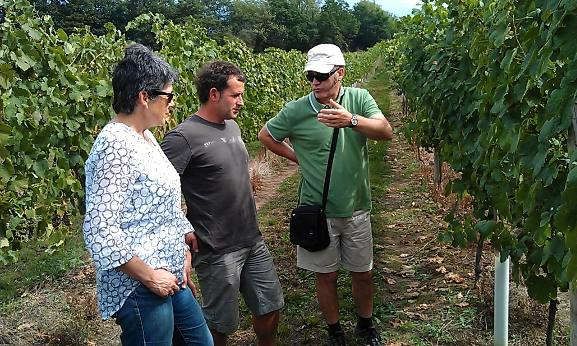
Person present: Yes